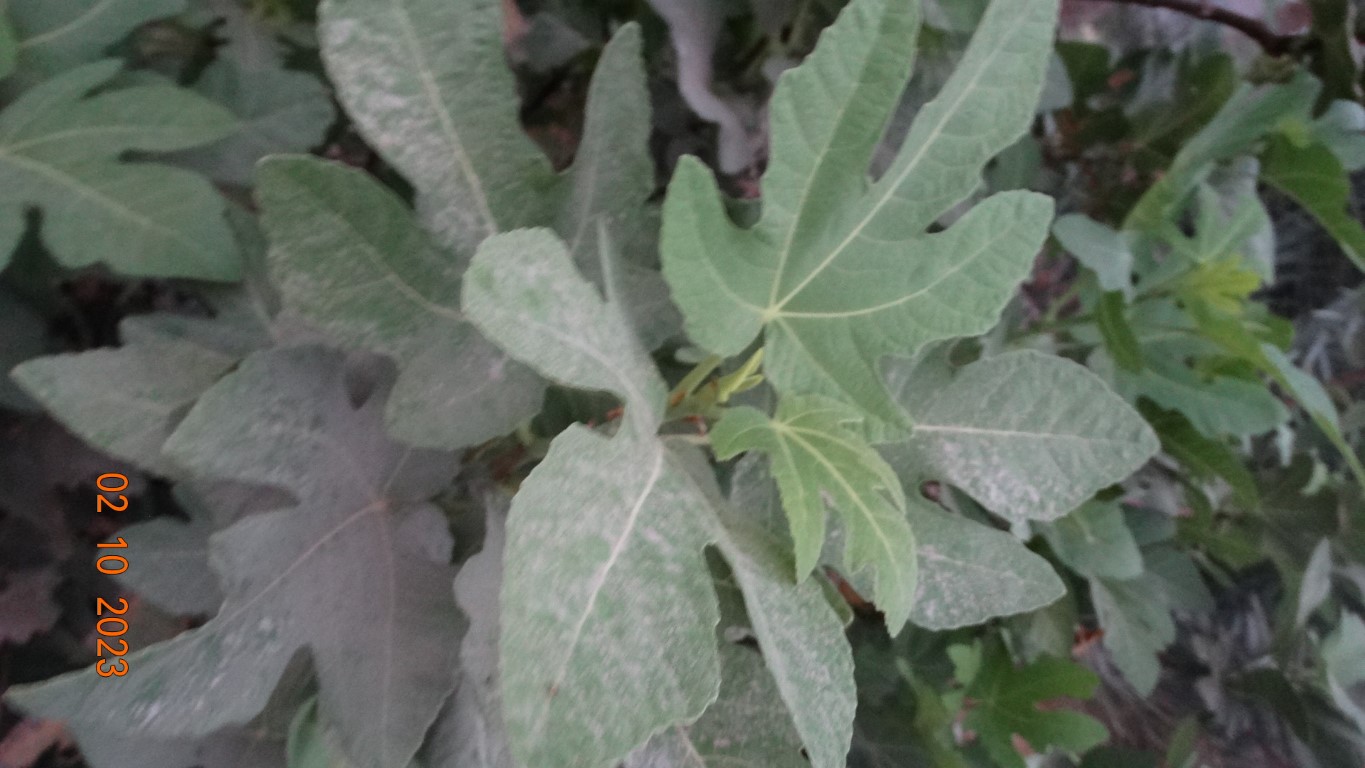
Label: healthy